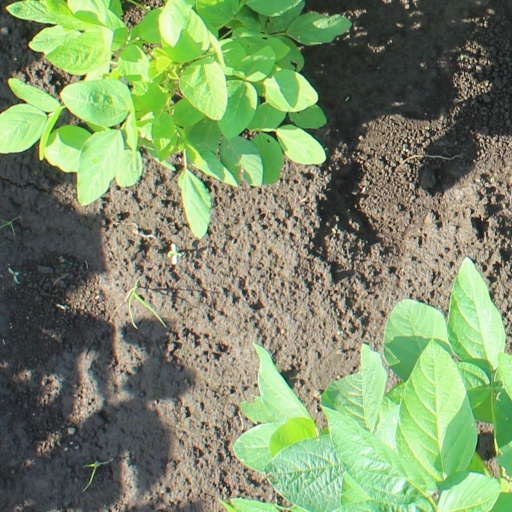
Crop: soybean